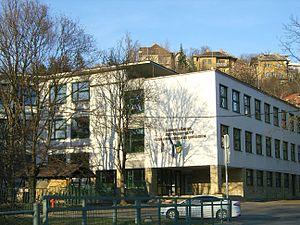
Pasarét est un quartier de Budapest situé dans le 2ᵉ arrondissement.